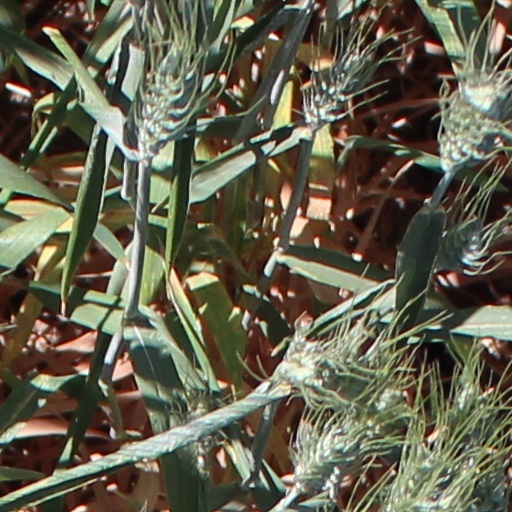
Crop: wheat